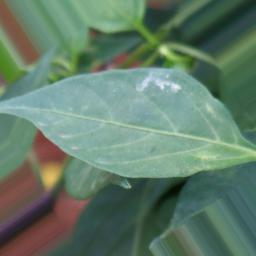
Label: healthy